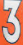
Number: 3